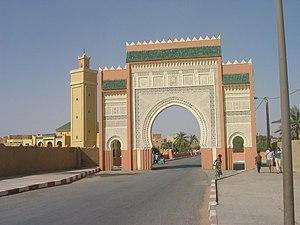
Le Tafilalet ou Tafilalt est une région historique située au sud-est du Maroc qui comporte un ensemble d'oasis, dans les basses vallées des oueds Ziz et Ghéris, et dont les villes principales sont Arfoud et Rissani. Cette région, longtemps porte principale du Sahara et lieu d'échange entre le Nord et l'extrême Sud, entre le Maghreb et le Soudan, fut un centre commercial important du commerce transsaharien pendant de nombreux siècles.